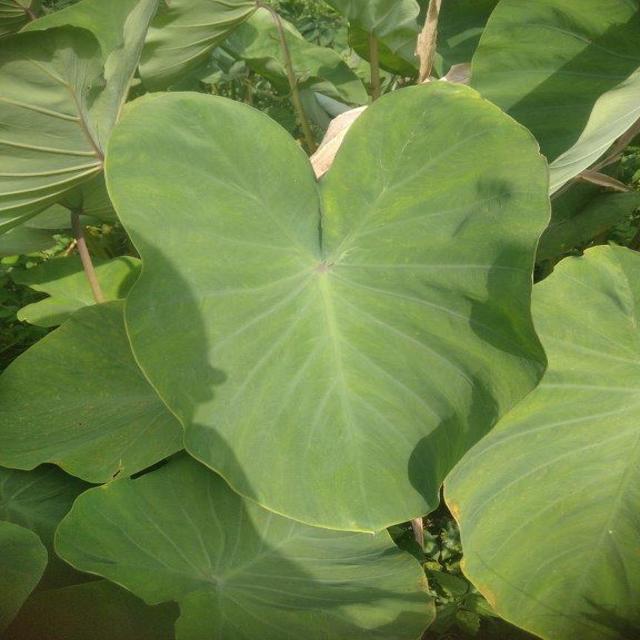
Label: Healthy